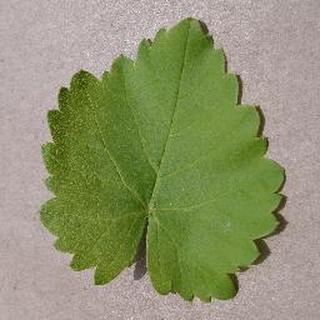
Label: healthy_grape